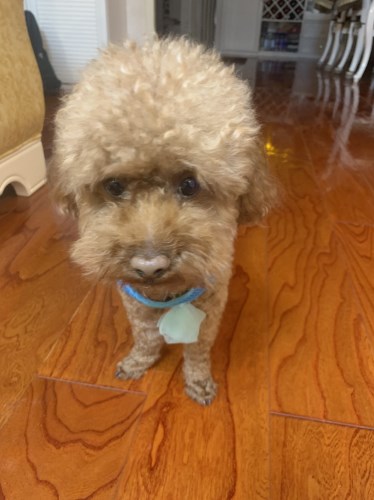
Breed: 7449-n000128-teddy